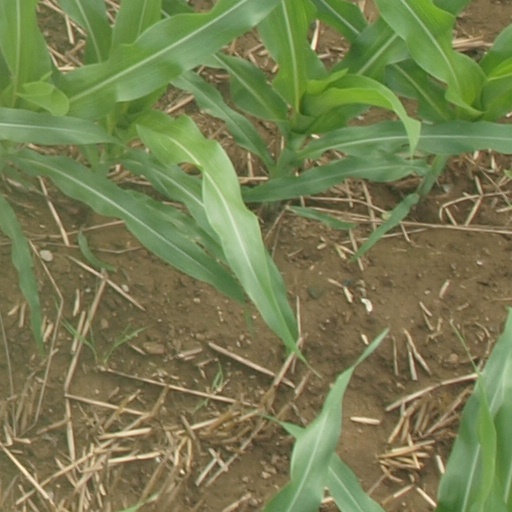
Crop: maize; corn